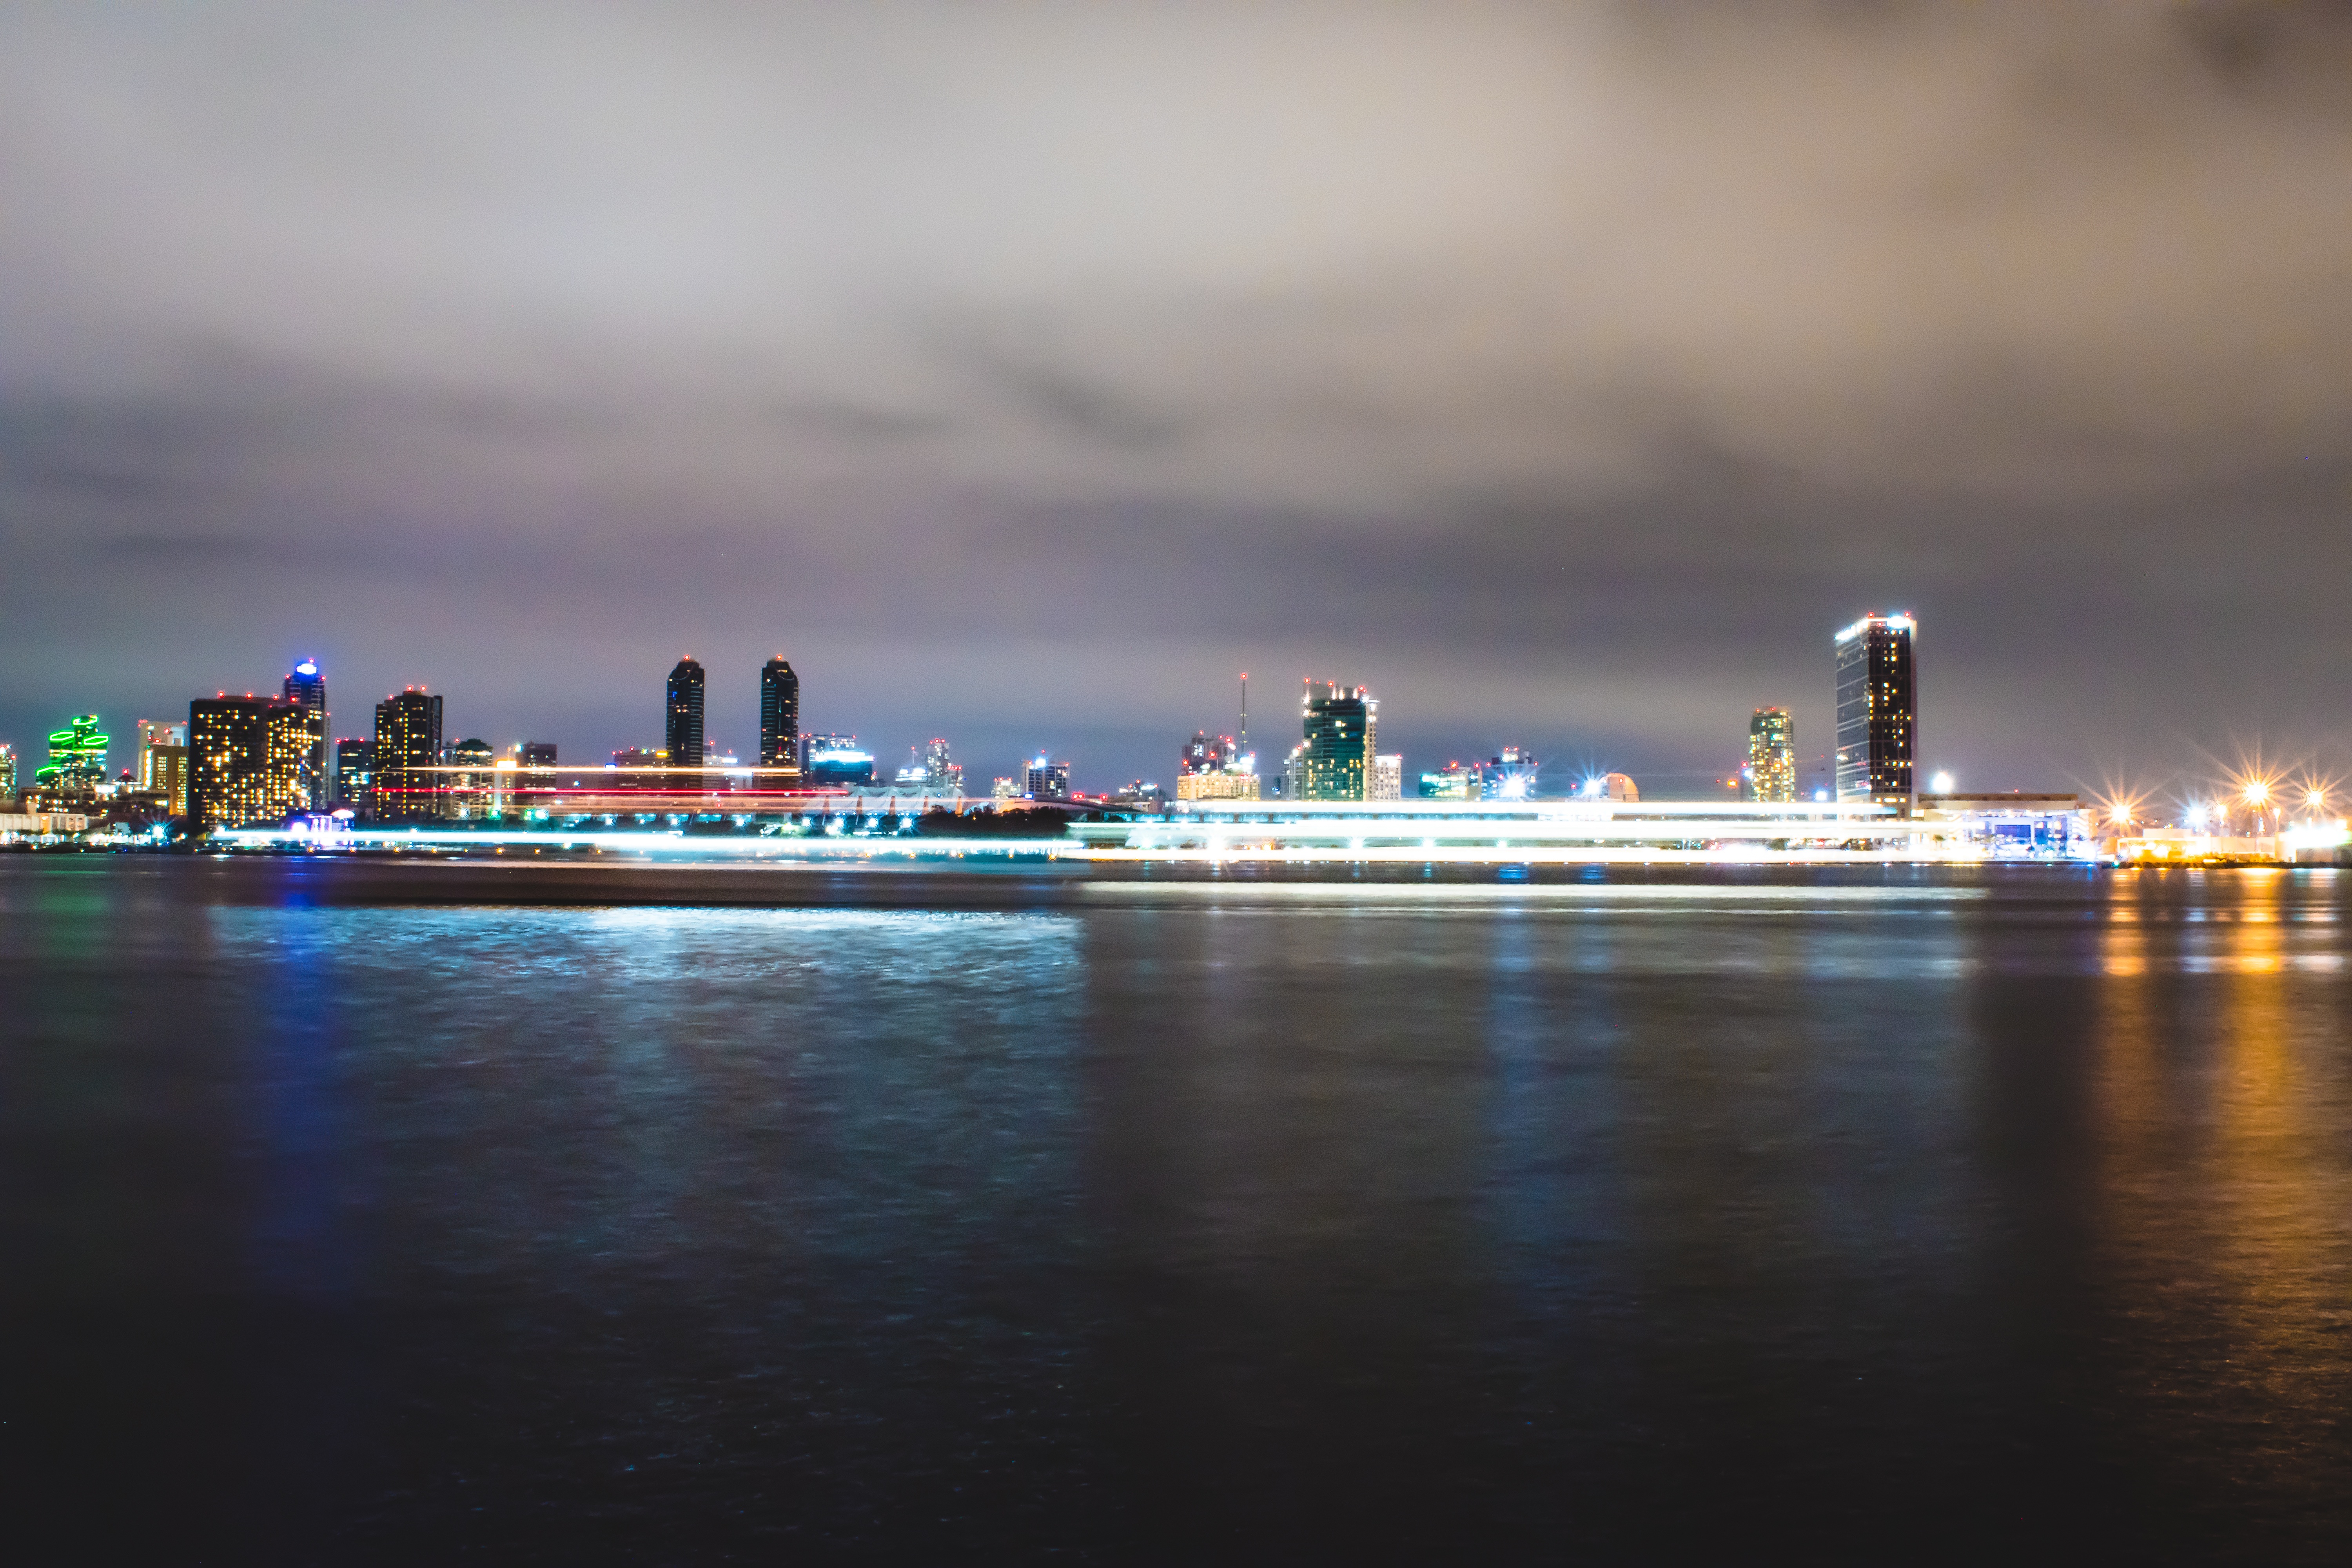
sea, horizon, skyline, night, city, skyscraper, cityscape, dusk, evening, reflection, vehicle, landmark, harbor, cruise ship, passenger ship, human settlement, atmosphere of earth